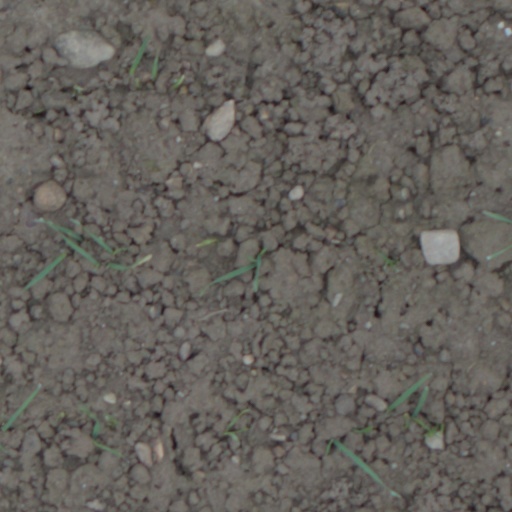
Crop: wheat